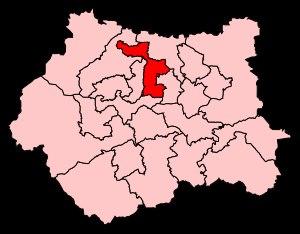
La circonscription de Pudsey est une circonscription électorale anglaise située dans le West Yorkshire, et représentée à la Chambre des Communes du Parlement britannique depuis 2010 par Stuart Andrew, du Parti conservateur.